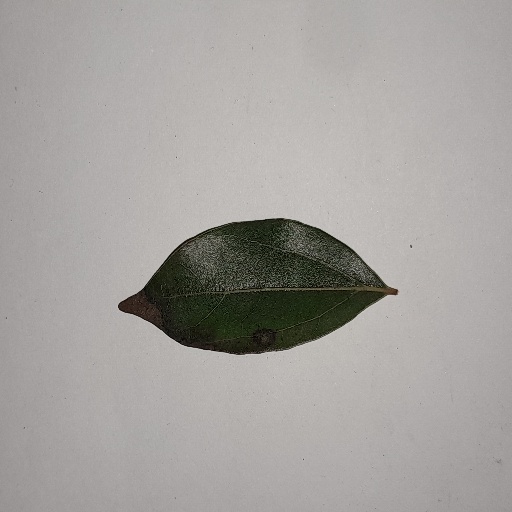
Species: Camphor
Leaf condition: Bacterial Spot